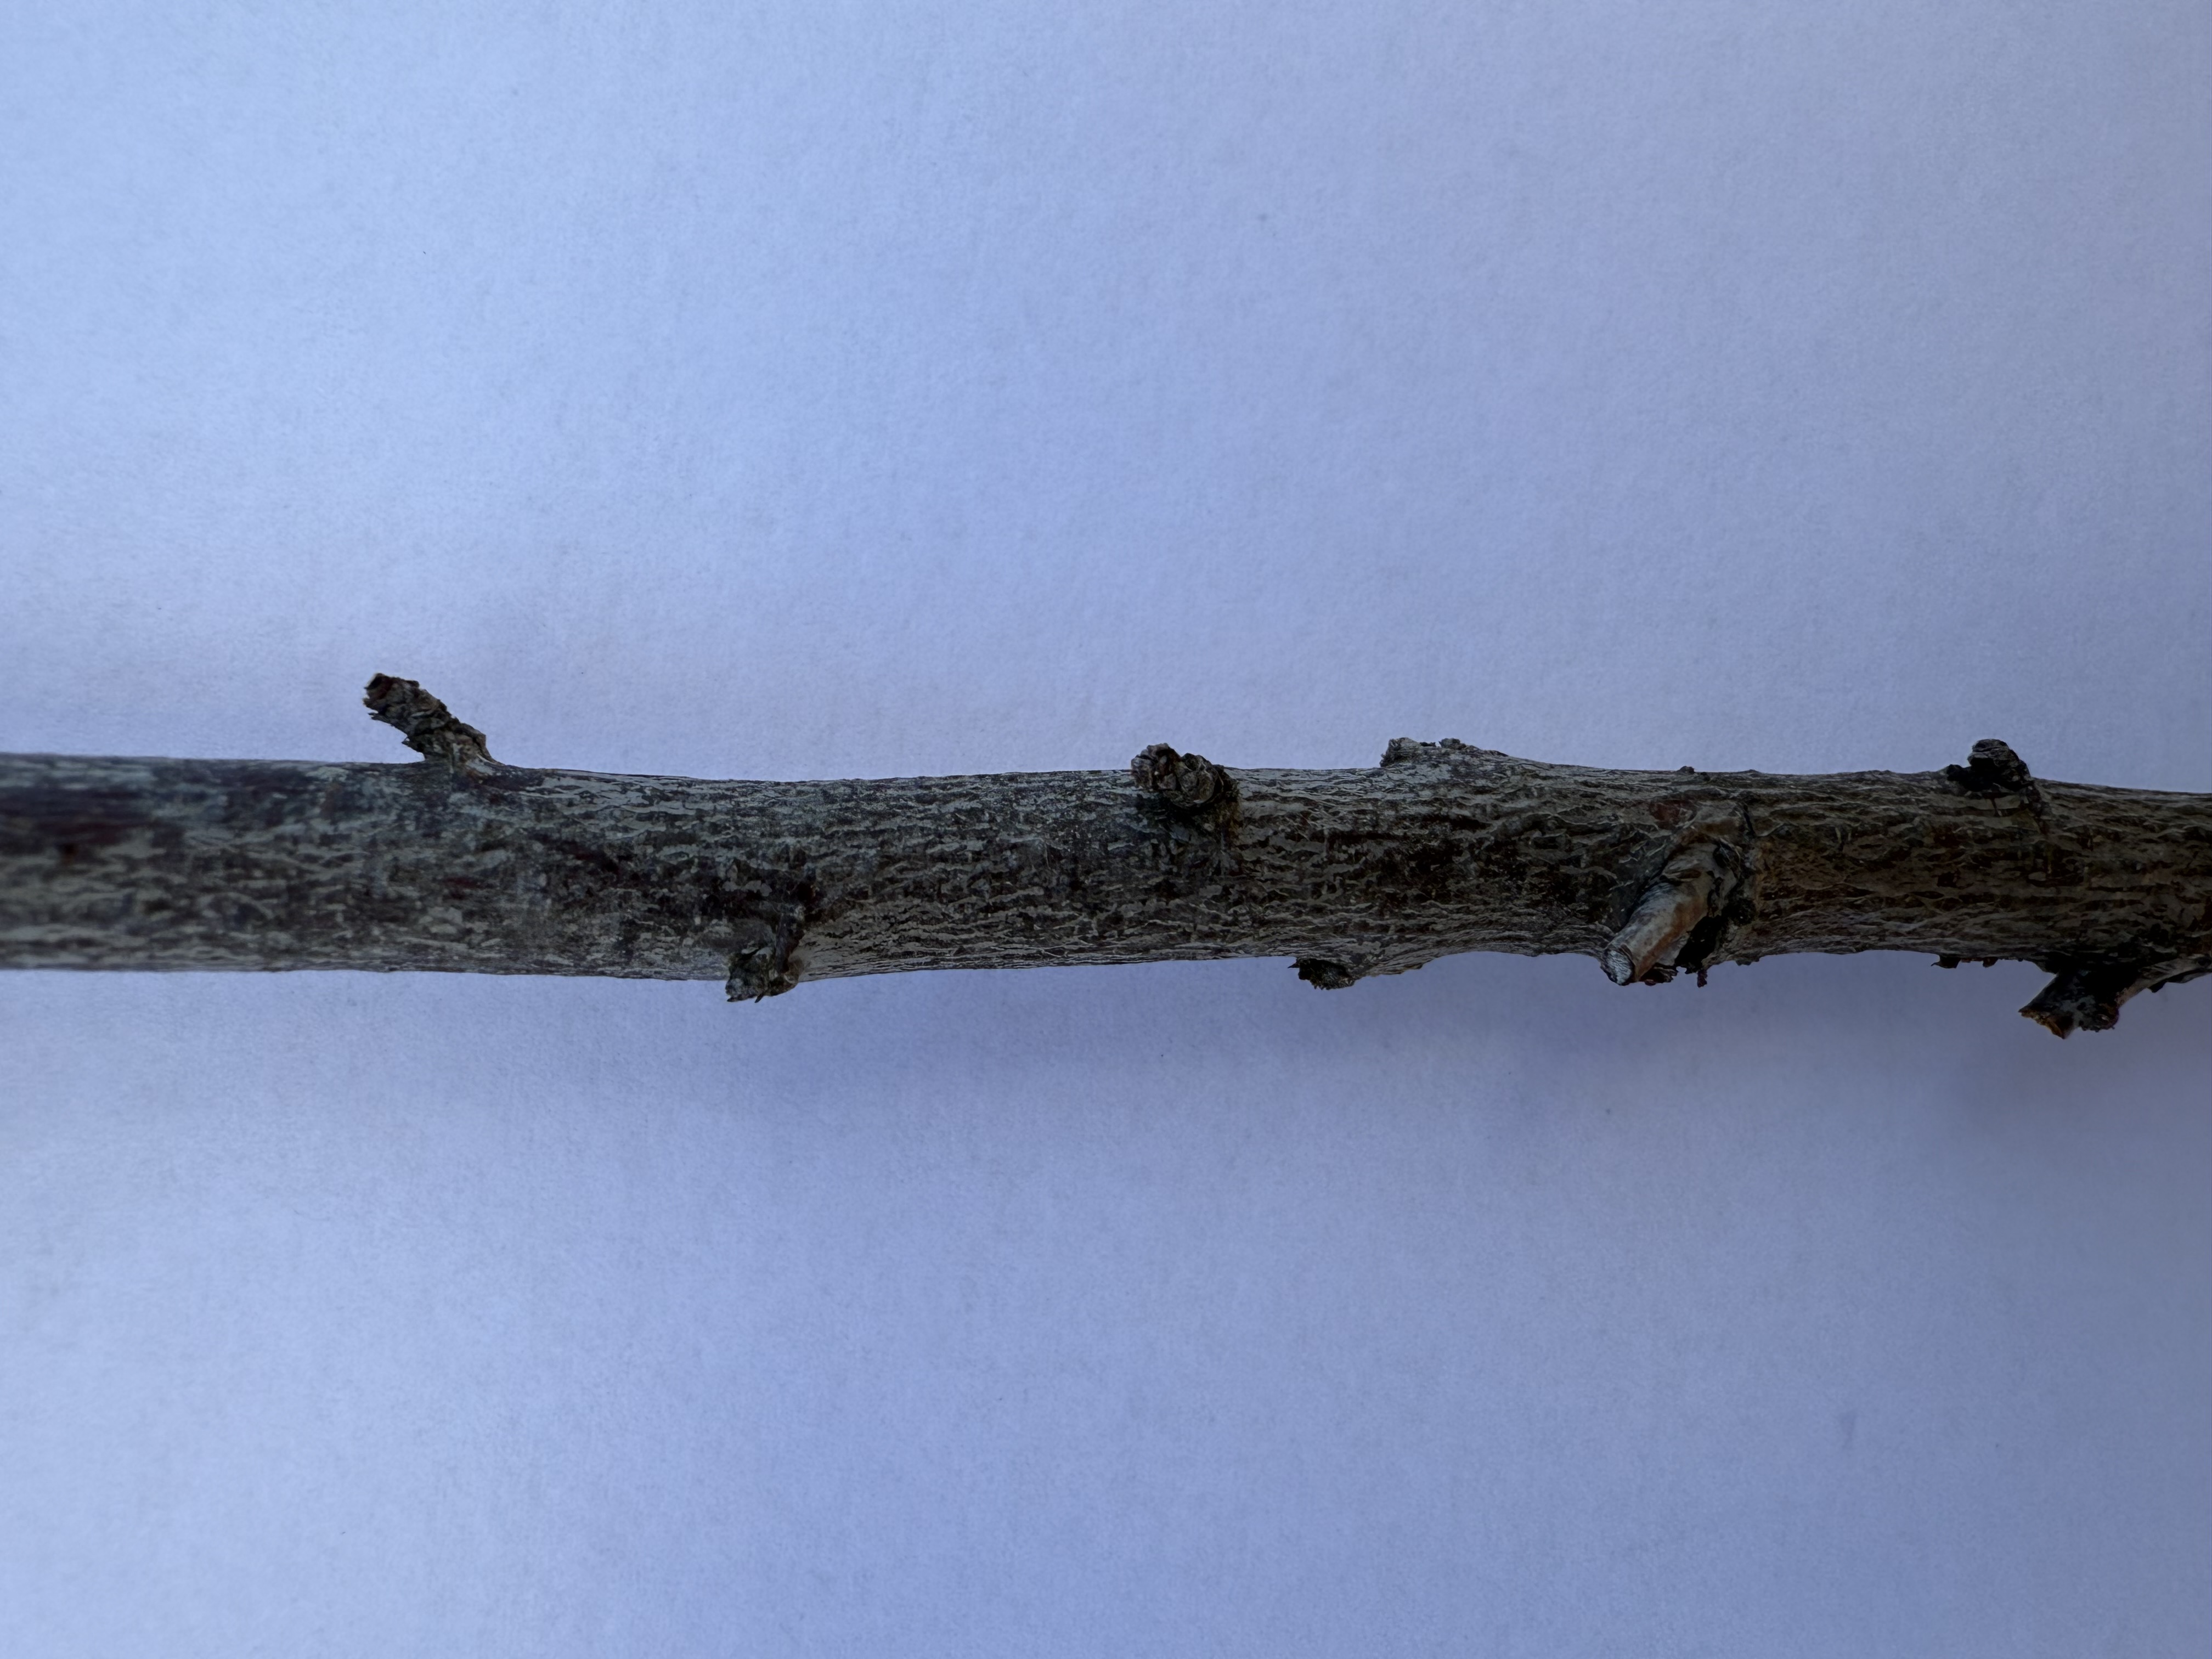
Variety: Fortune Plum